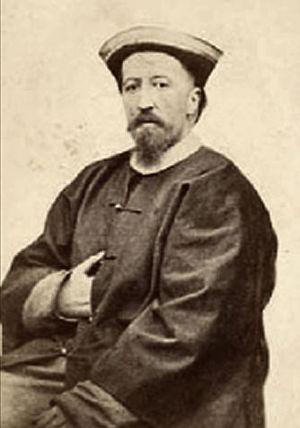
Portrait représentant Théophile Verbist (1823-1868), pro-vicaire apostolique de Mongolie,à Siwanzé (Mongolie) en 1866.
Paul Splingaerd, né à Bruxelles le 12 avril 1842 et décédé à Xi'an, Shaanxi le 26 septembre 1906, est un Belge devenu mandarin chinois de haut rang, de la fin de la dynastie Qing.